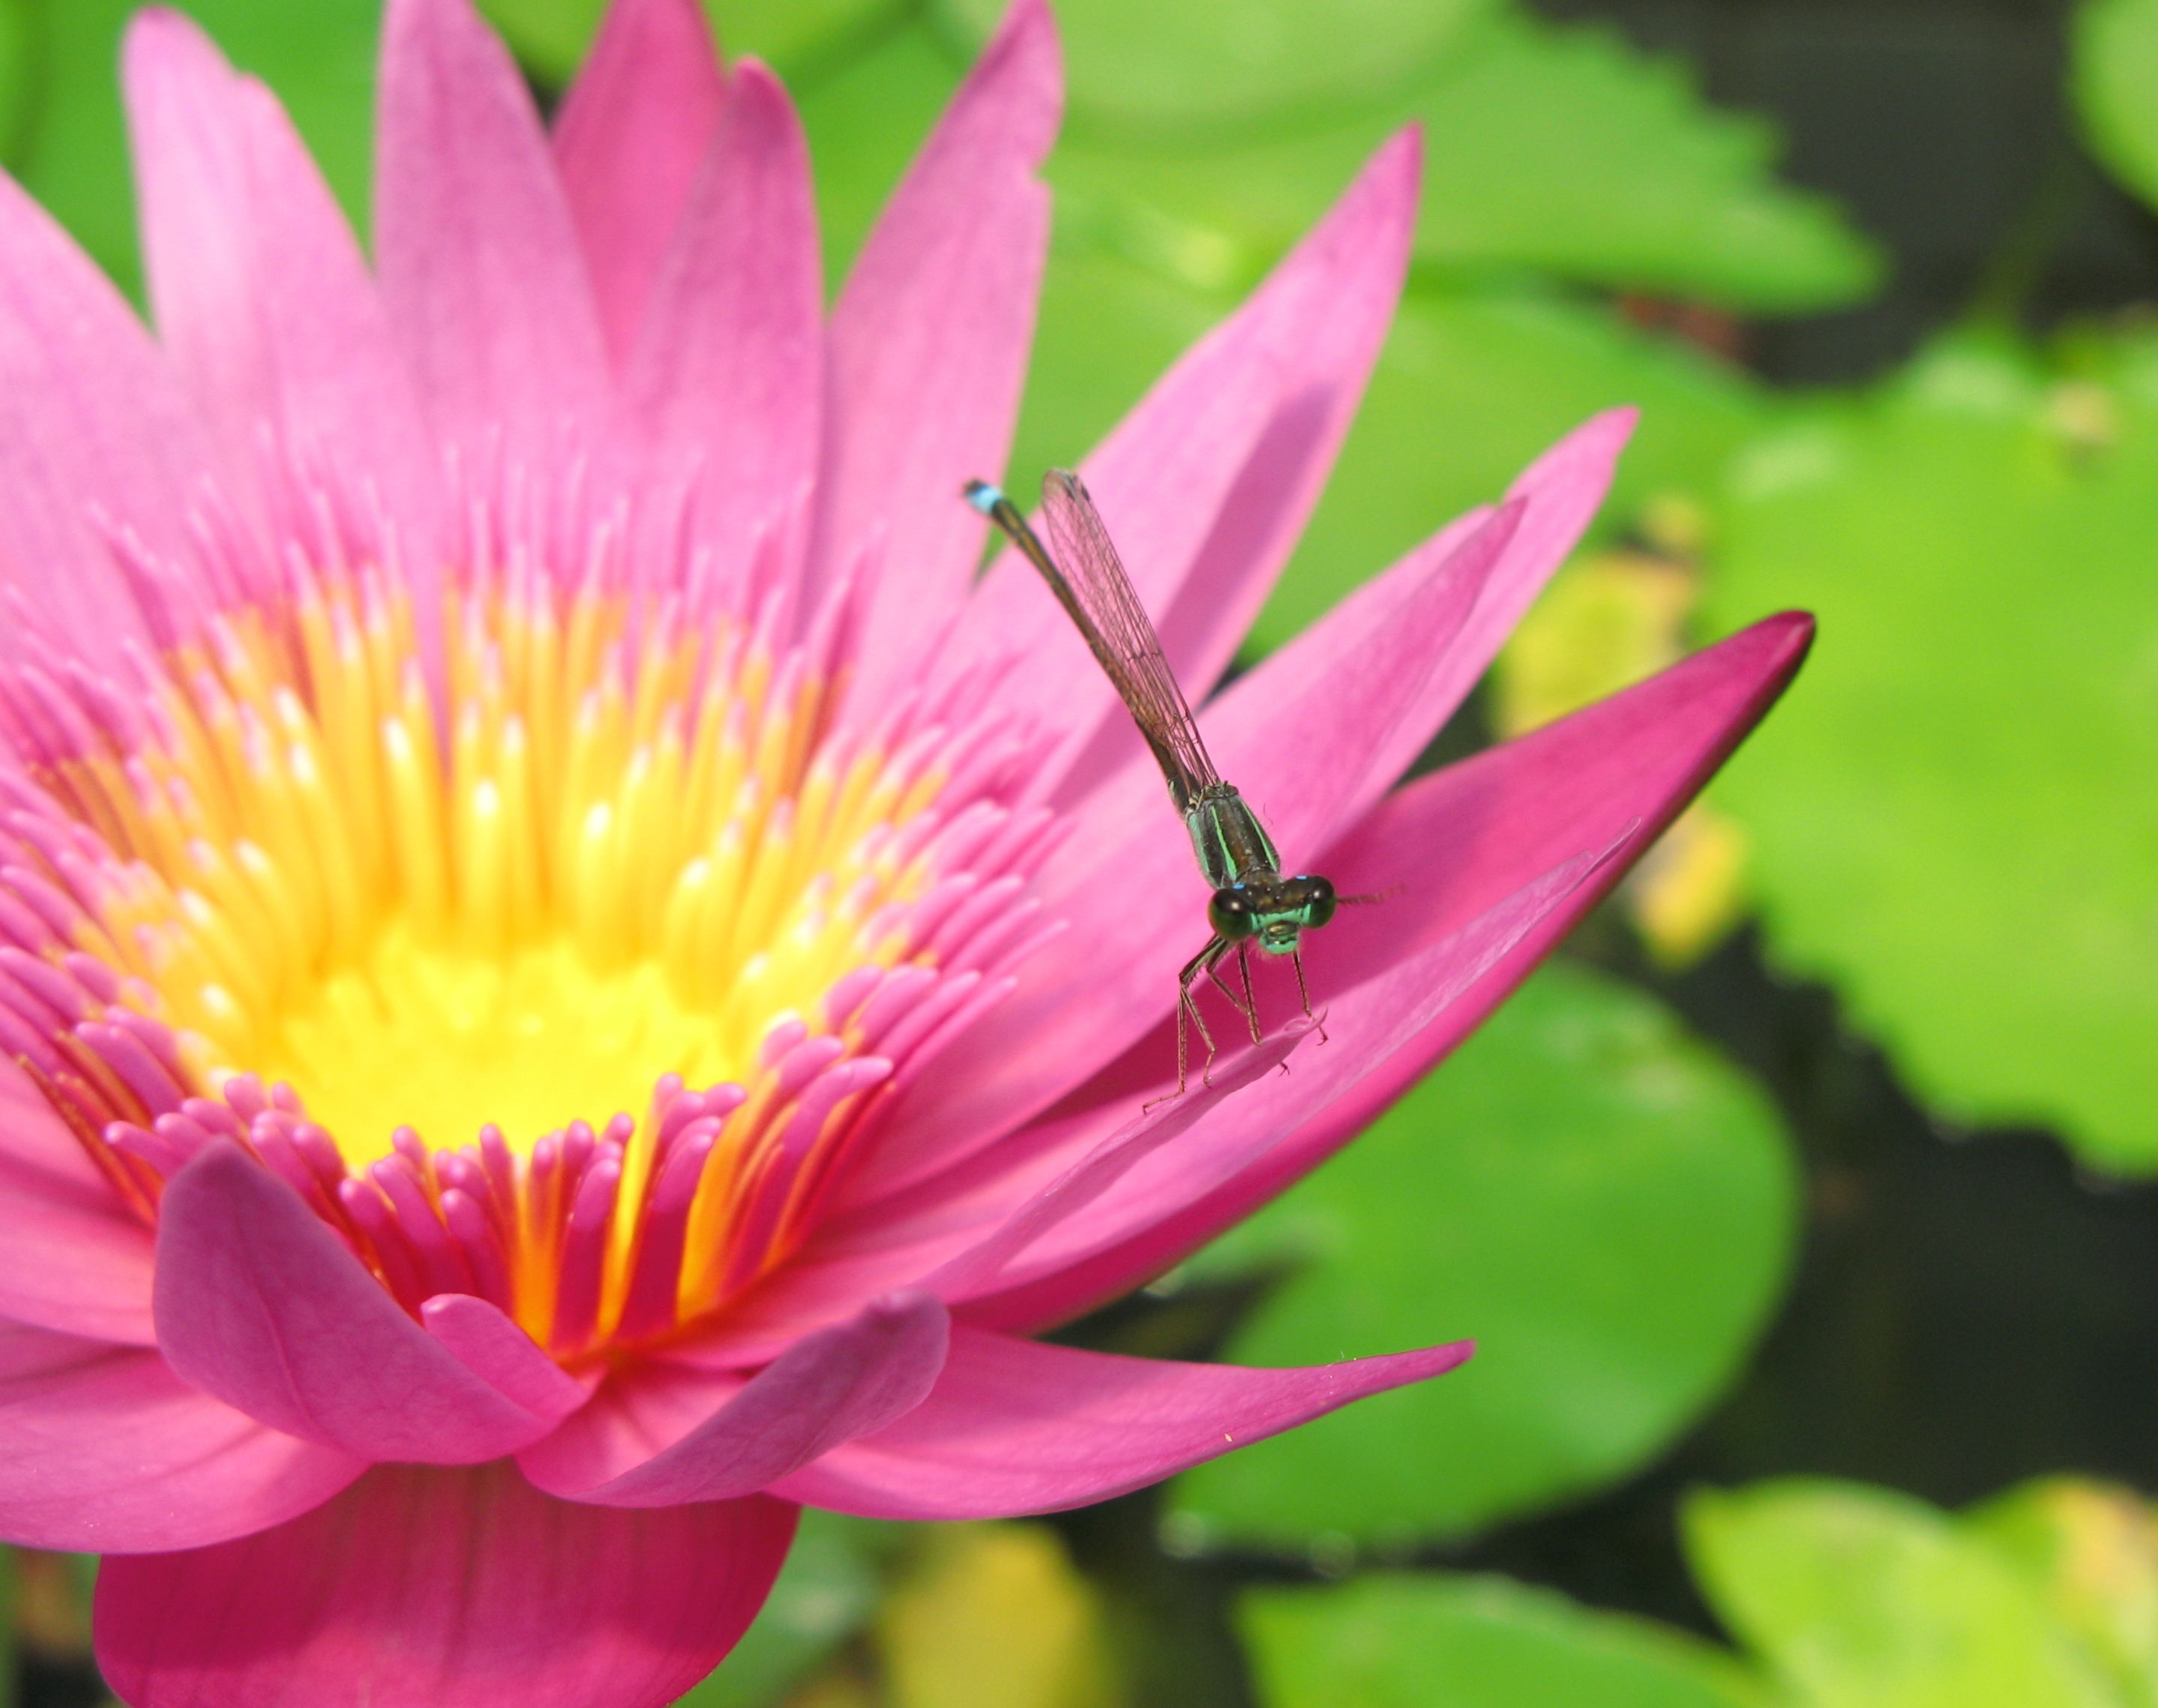
blossom, plant, photography, flower, petal, golden, high, botany, yellow, pink, sacred lotus, aquatic plant, flora, wildflower, close up, lotus, common, hires, african, damselfly, ischnura, hi, res, resolution, g7, senegal, ubiquitous, bluetail, senegalensis, dartlet, macro photography, flowering plant, annual plant, land plant, lotus family, proteales